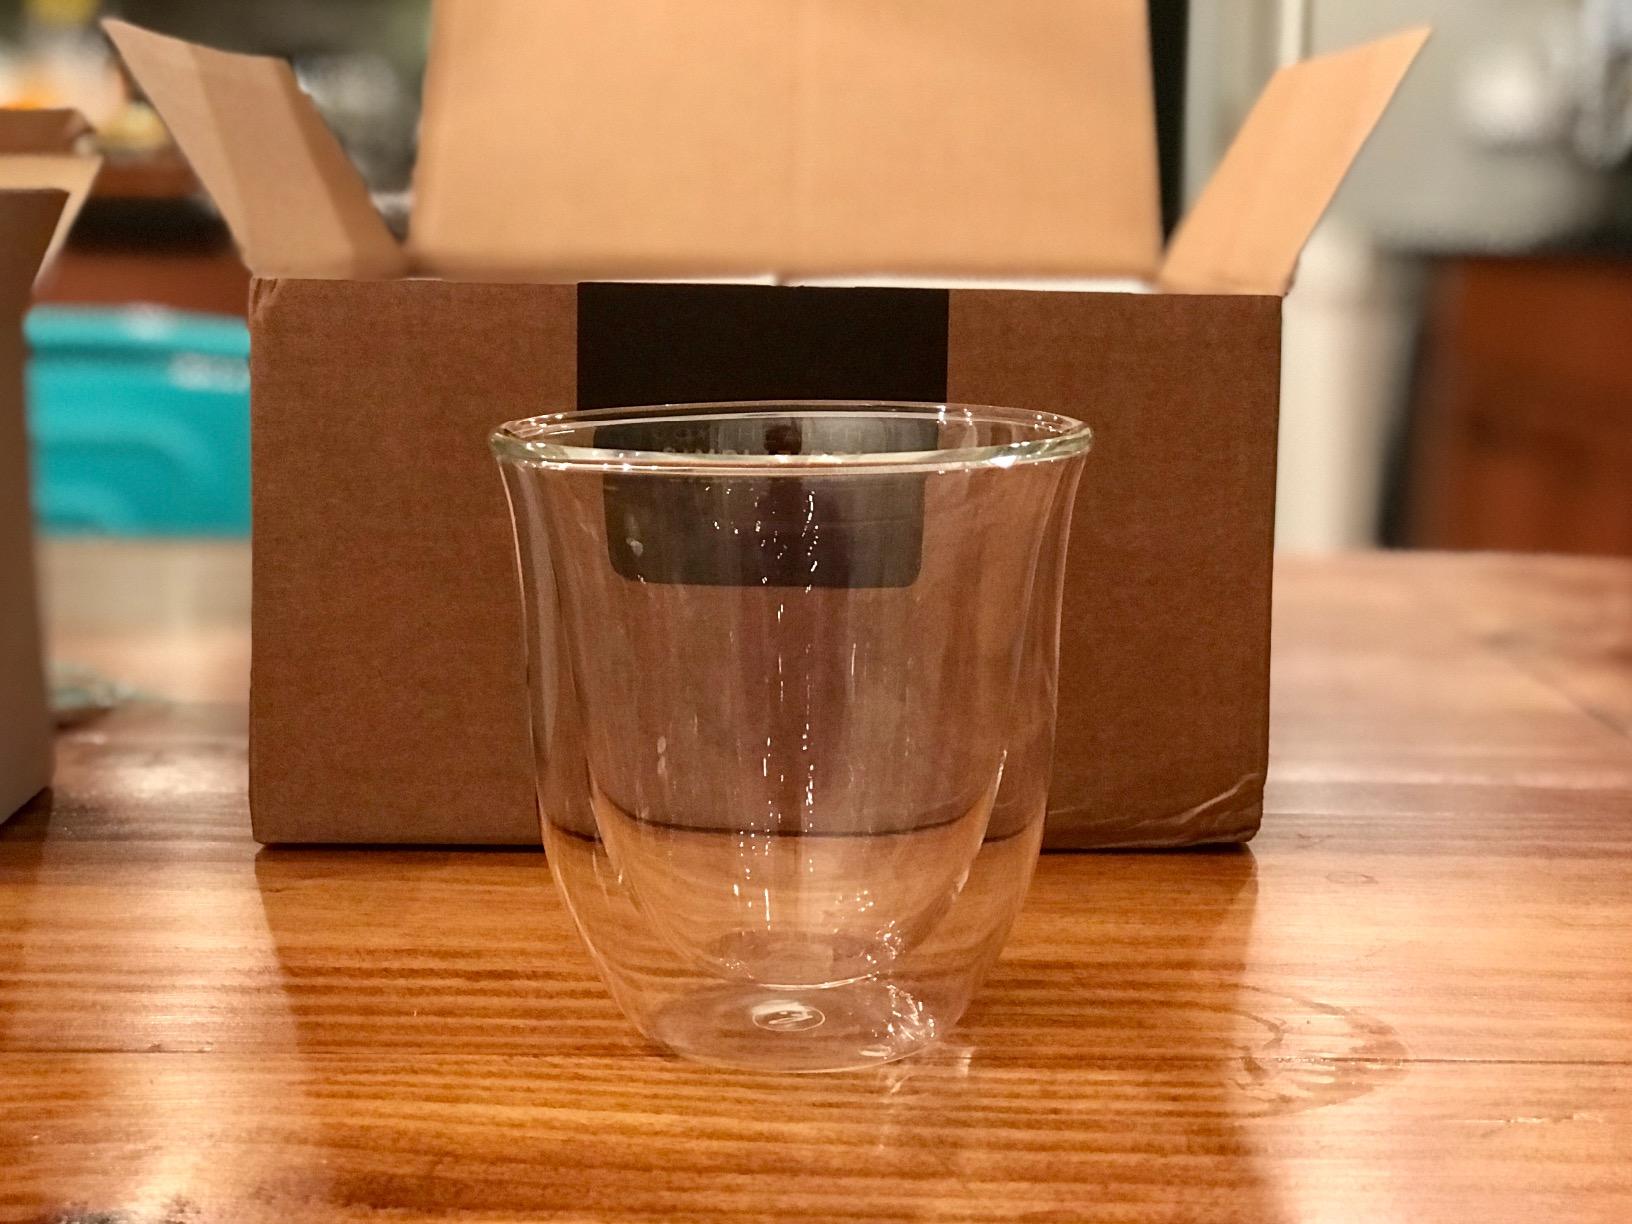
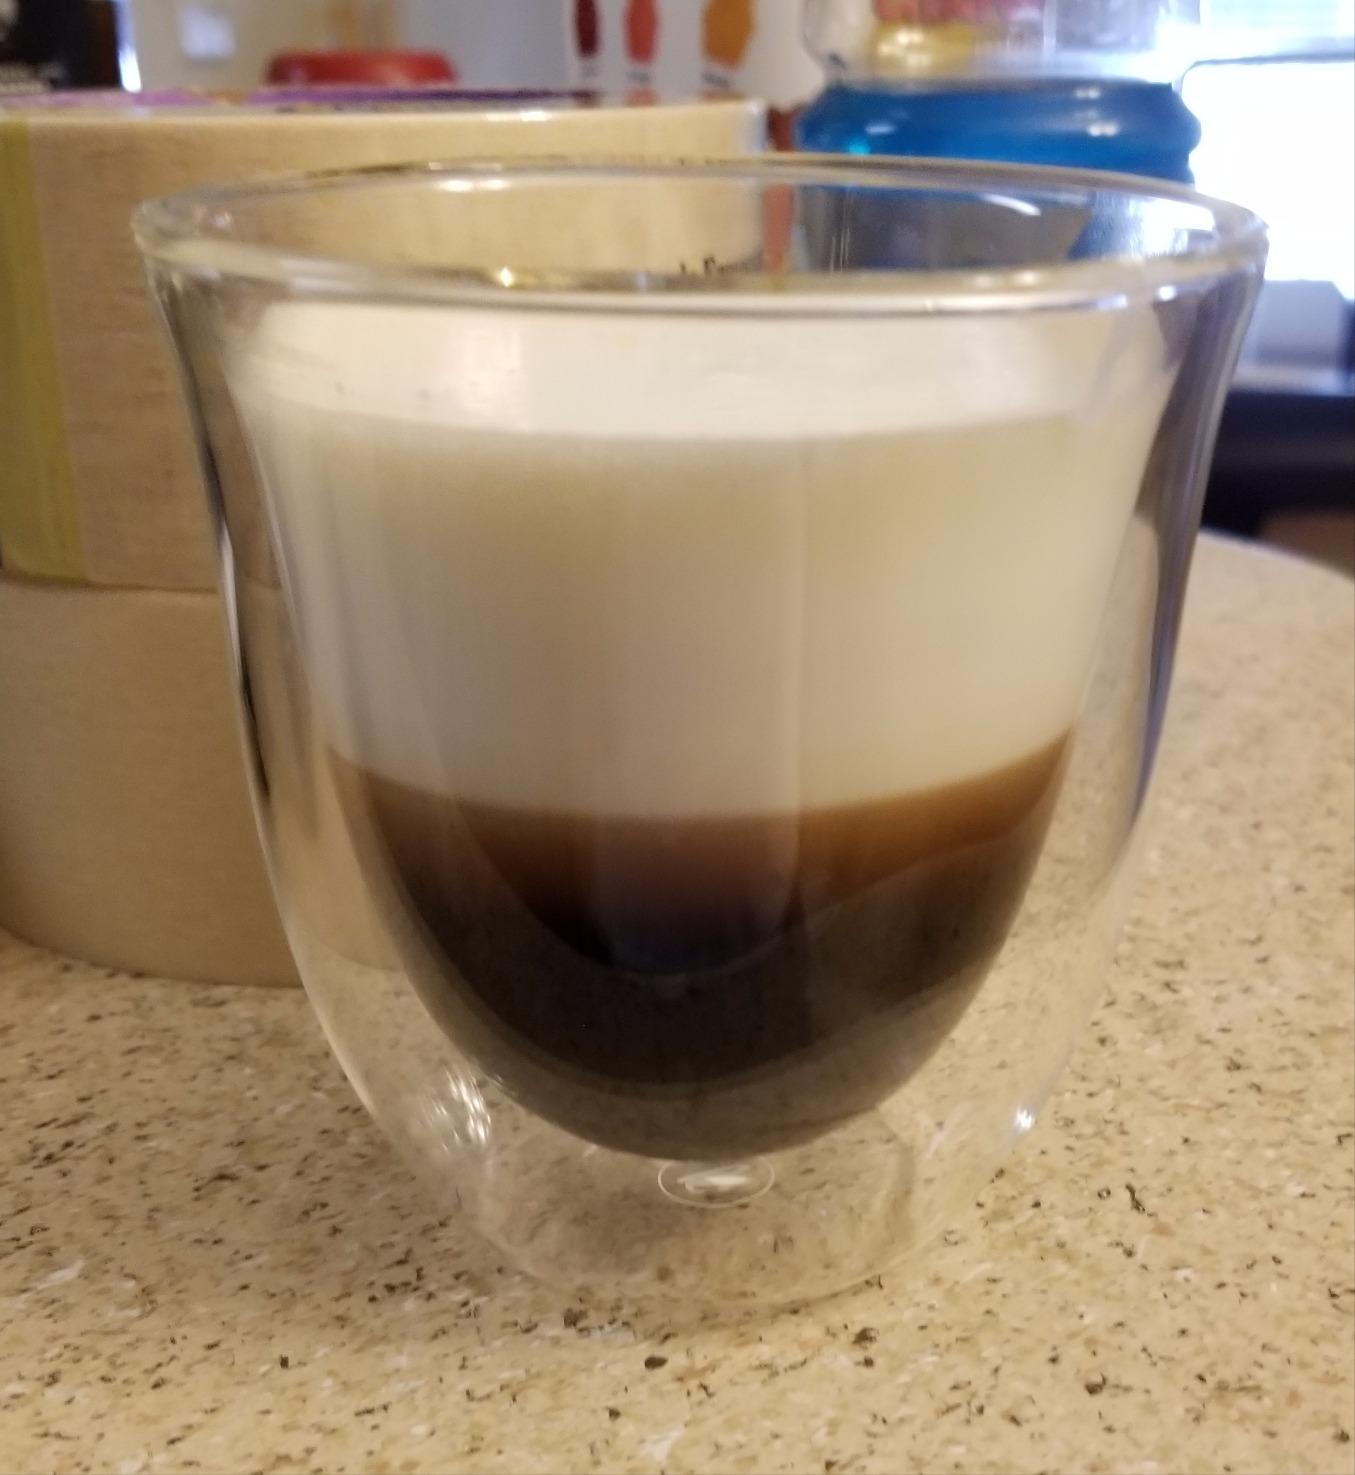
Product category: items_mug
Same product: yes